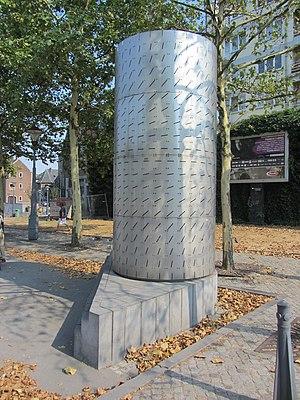
Léon Wuidar - cylindre en acier ajouré et gravé, au rond-point du Cadran, à Liège en Belgique.
Léon Wuidar, né le 18 août 1938 à Liège, est un artiste belge.